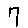
Label: 7